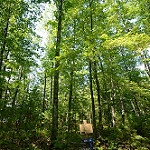
Label: forest